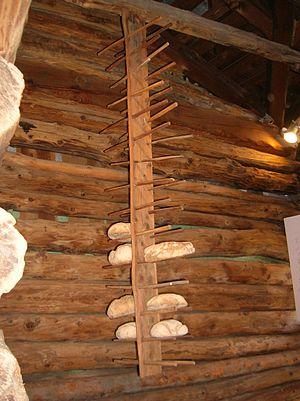
Le musée ethnographique du Petit-Monde est un musée situé à Torgnon, en Vallée d'Aoste.
La cuisine valdôtaine est la cuisine traditionnelle de la Vallée d'Aoste, dans le Nord de l'Italie.